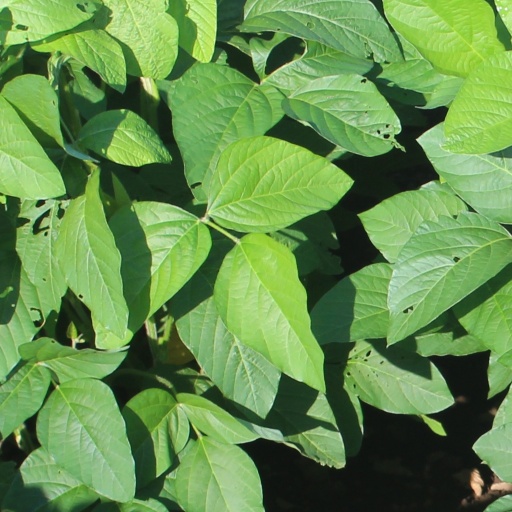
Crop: soybean